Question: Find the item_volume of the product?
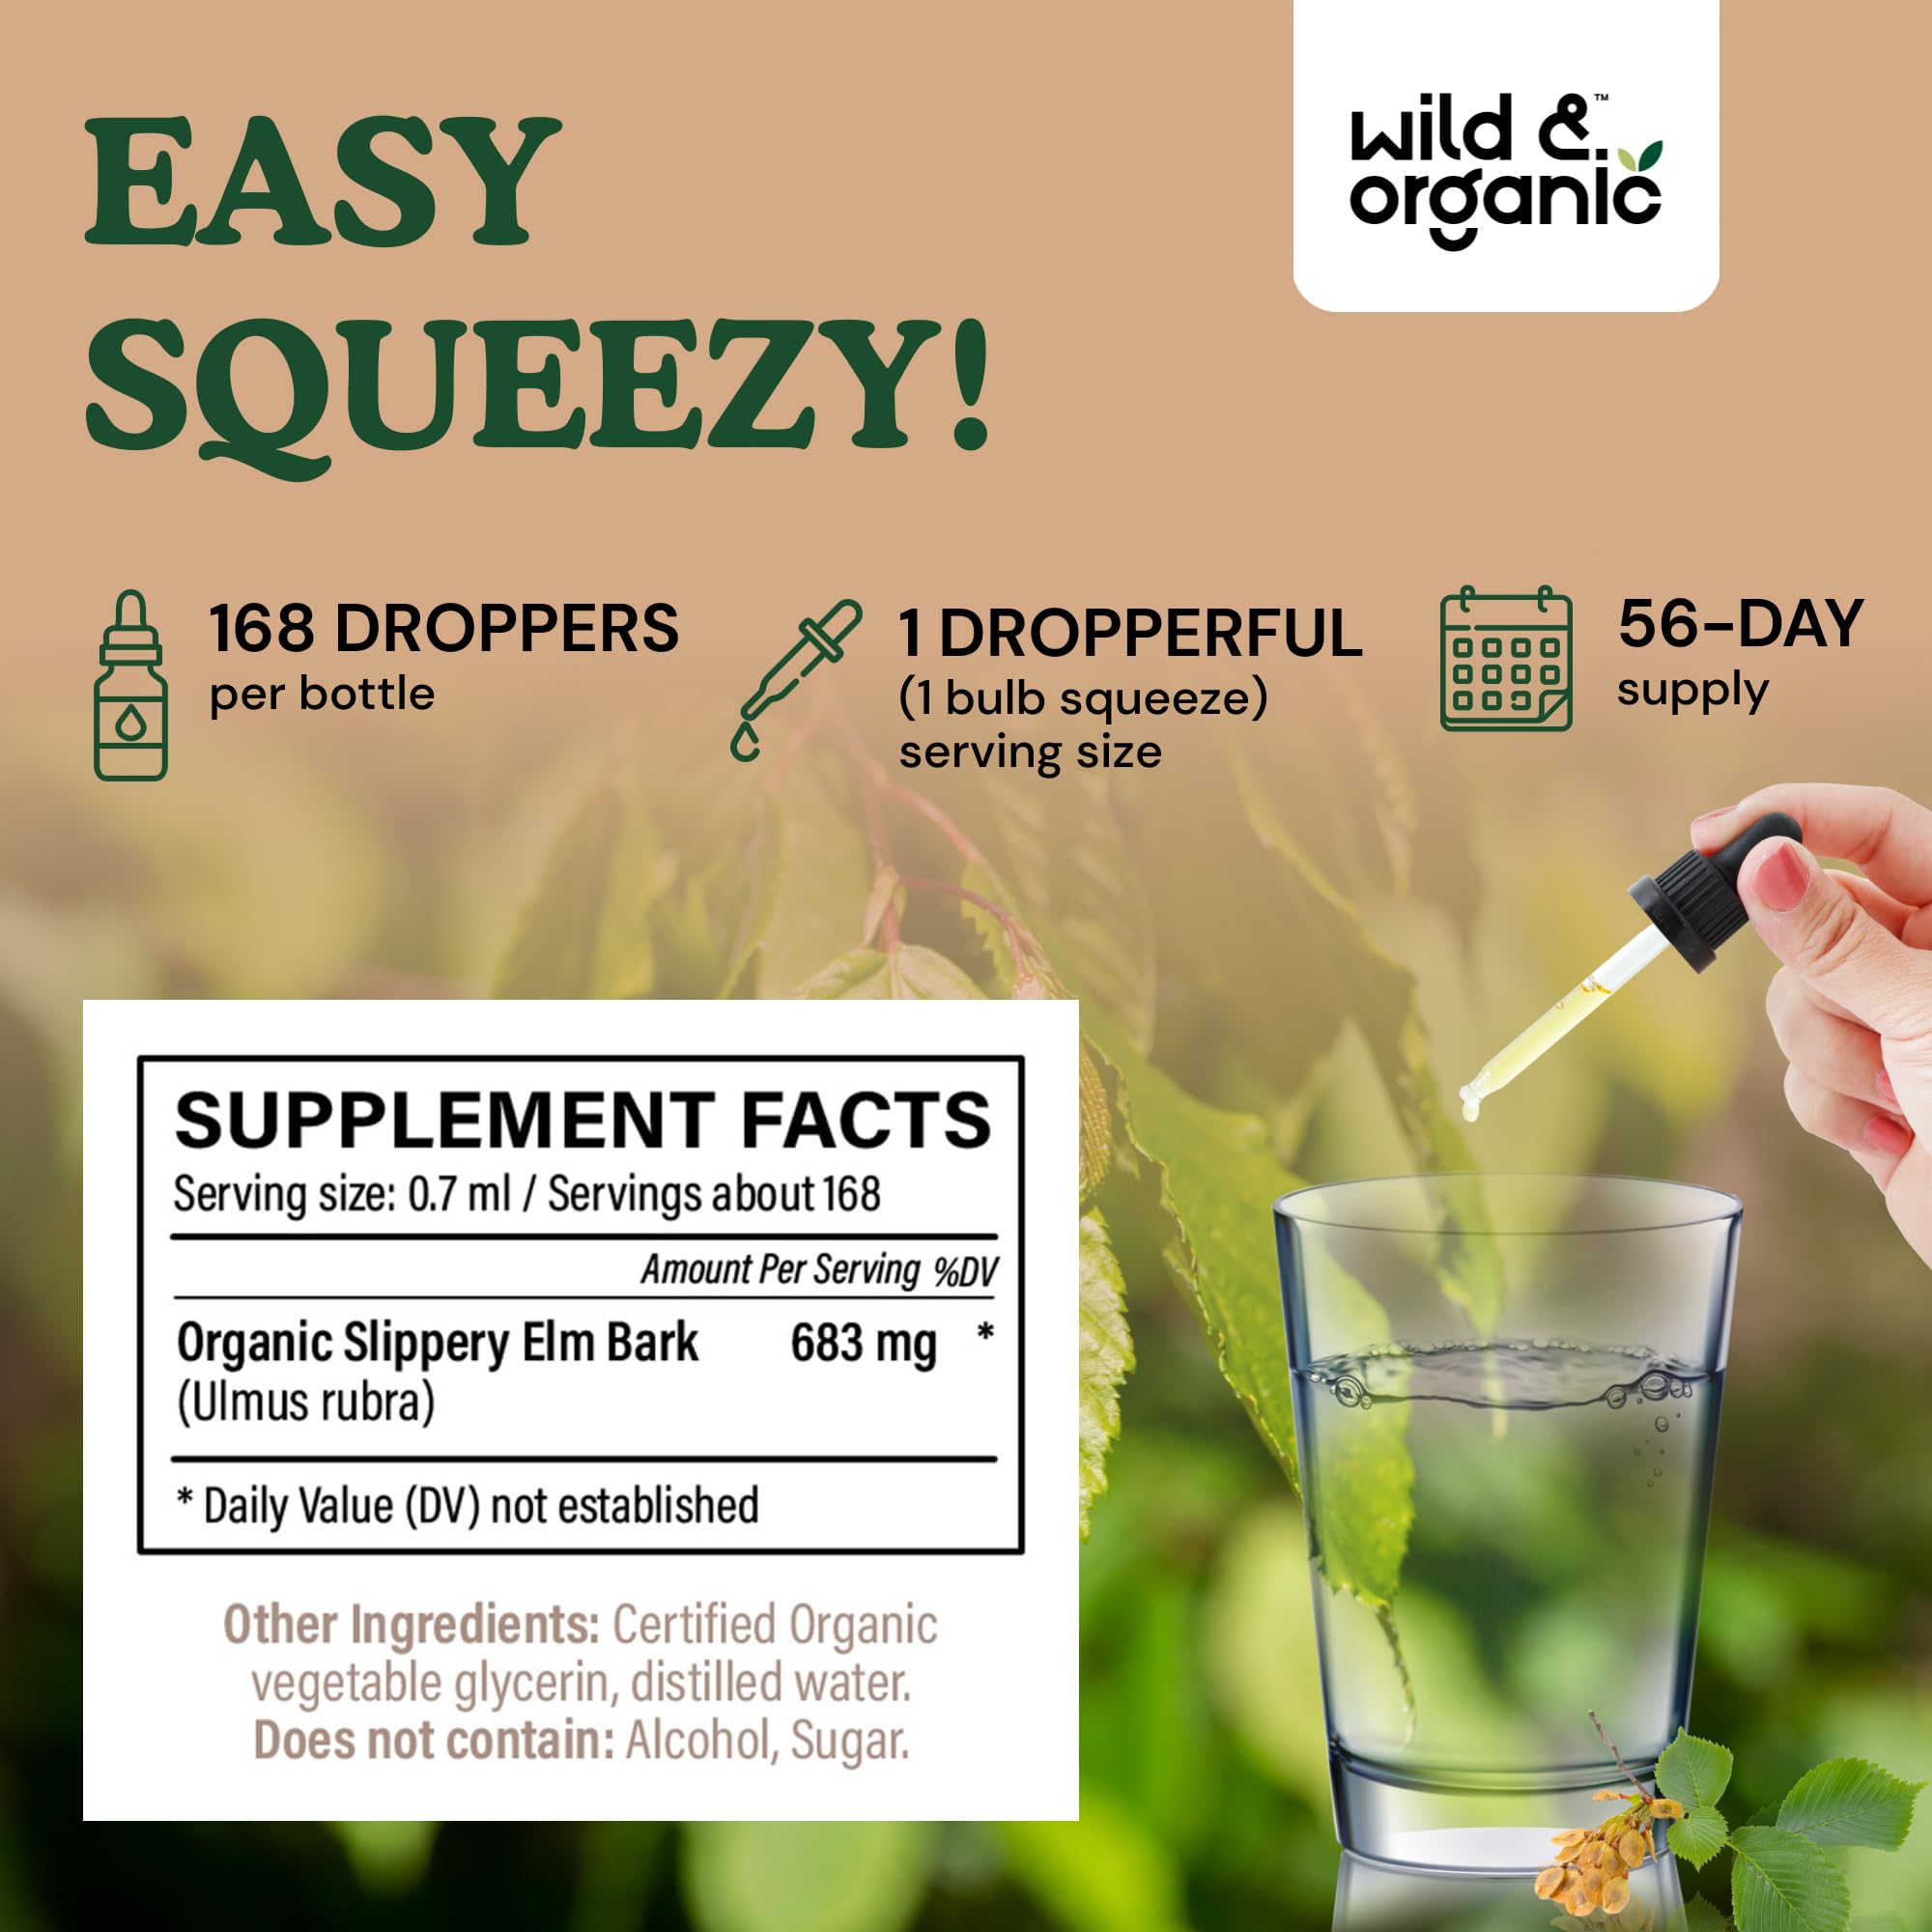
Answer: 0.7 millilitre